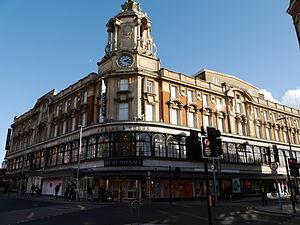
Arding and Hobbs est un bâtiment situé à l'intersection de Lavender Hill et St John's Road, dans le quartier de Battersea, à Londres, près de la gare de Clapham Junction.